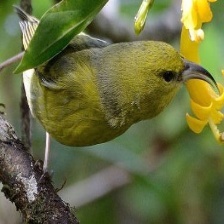
Species: ANIANIAU
Scientific name: MAGUMMA PARVA